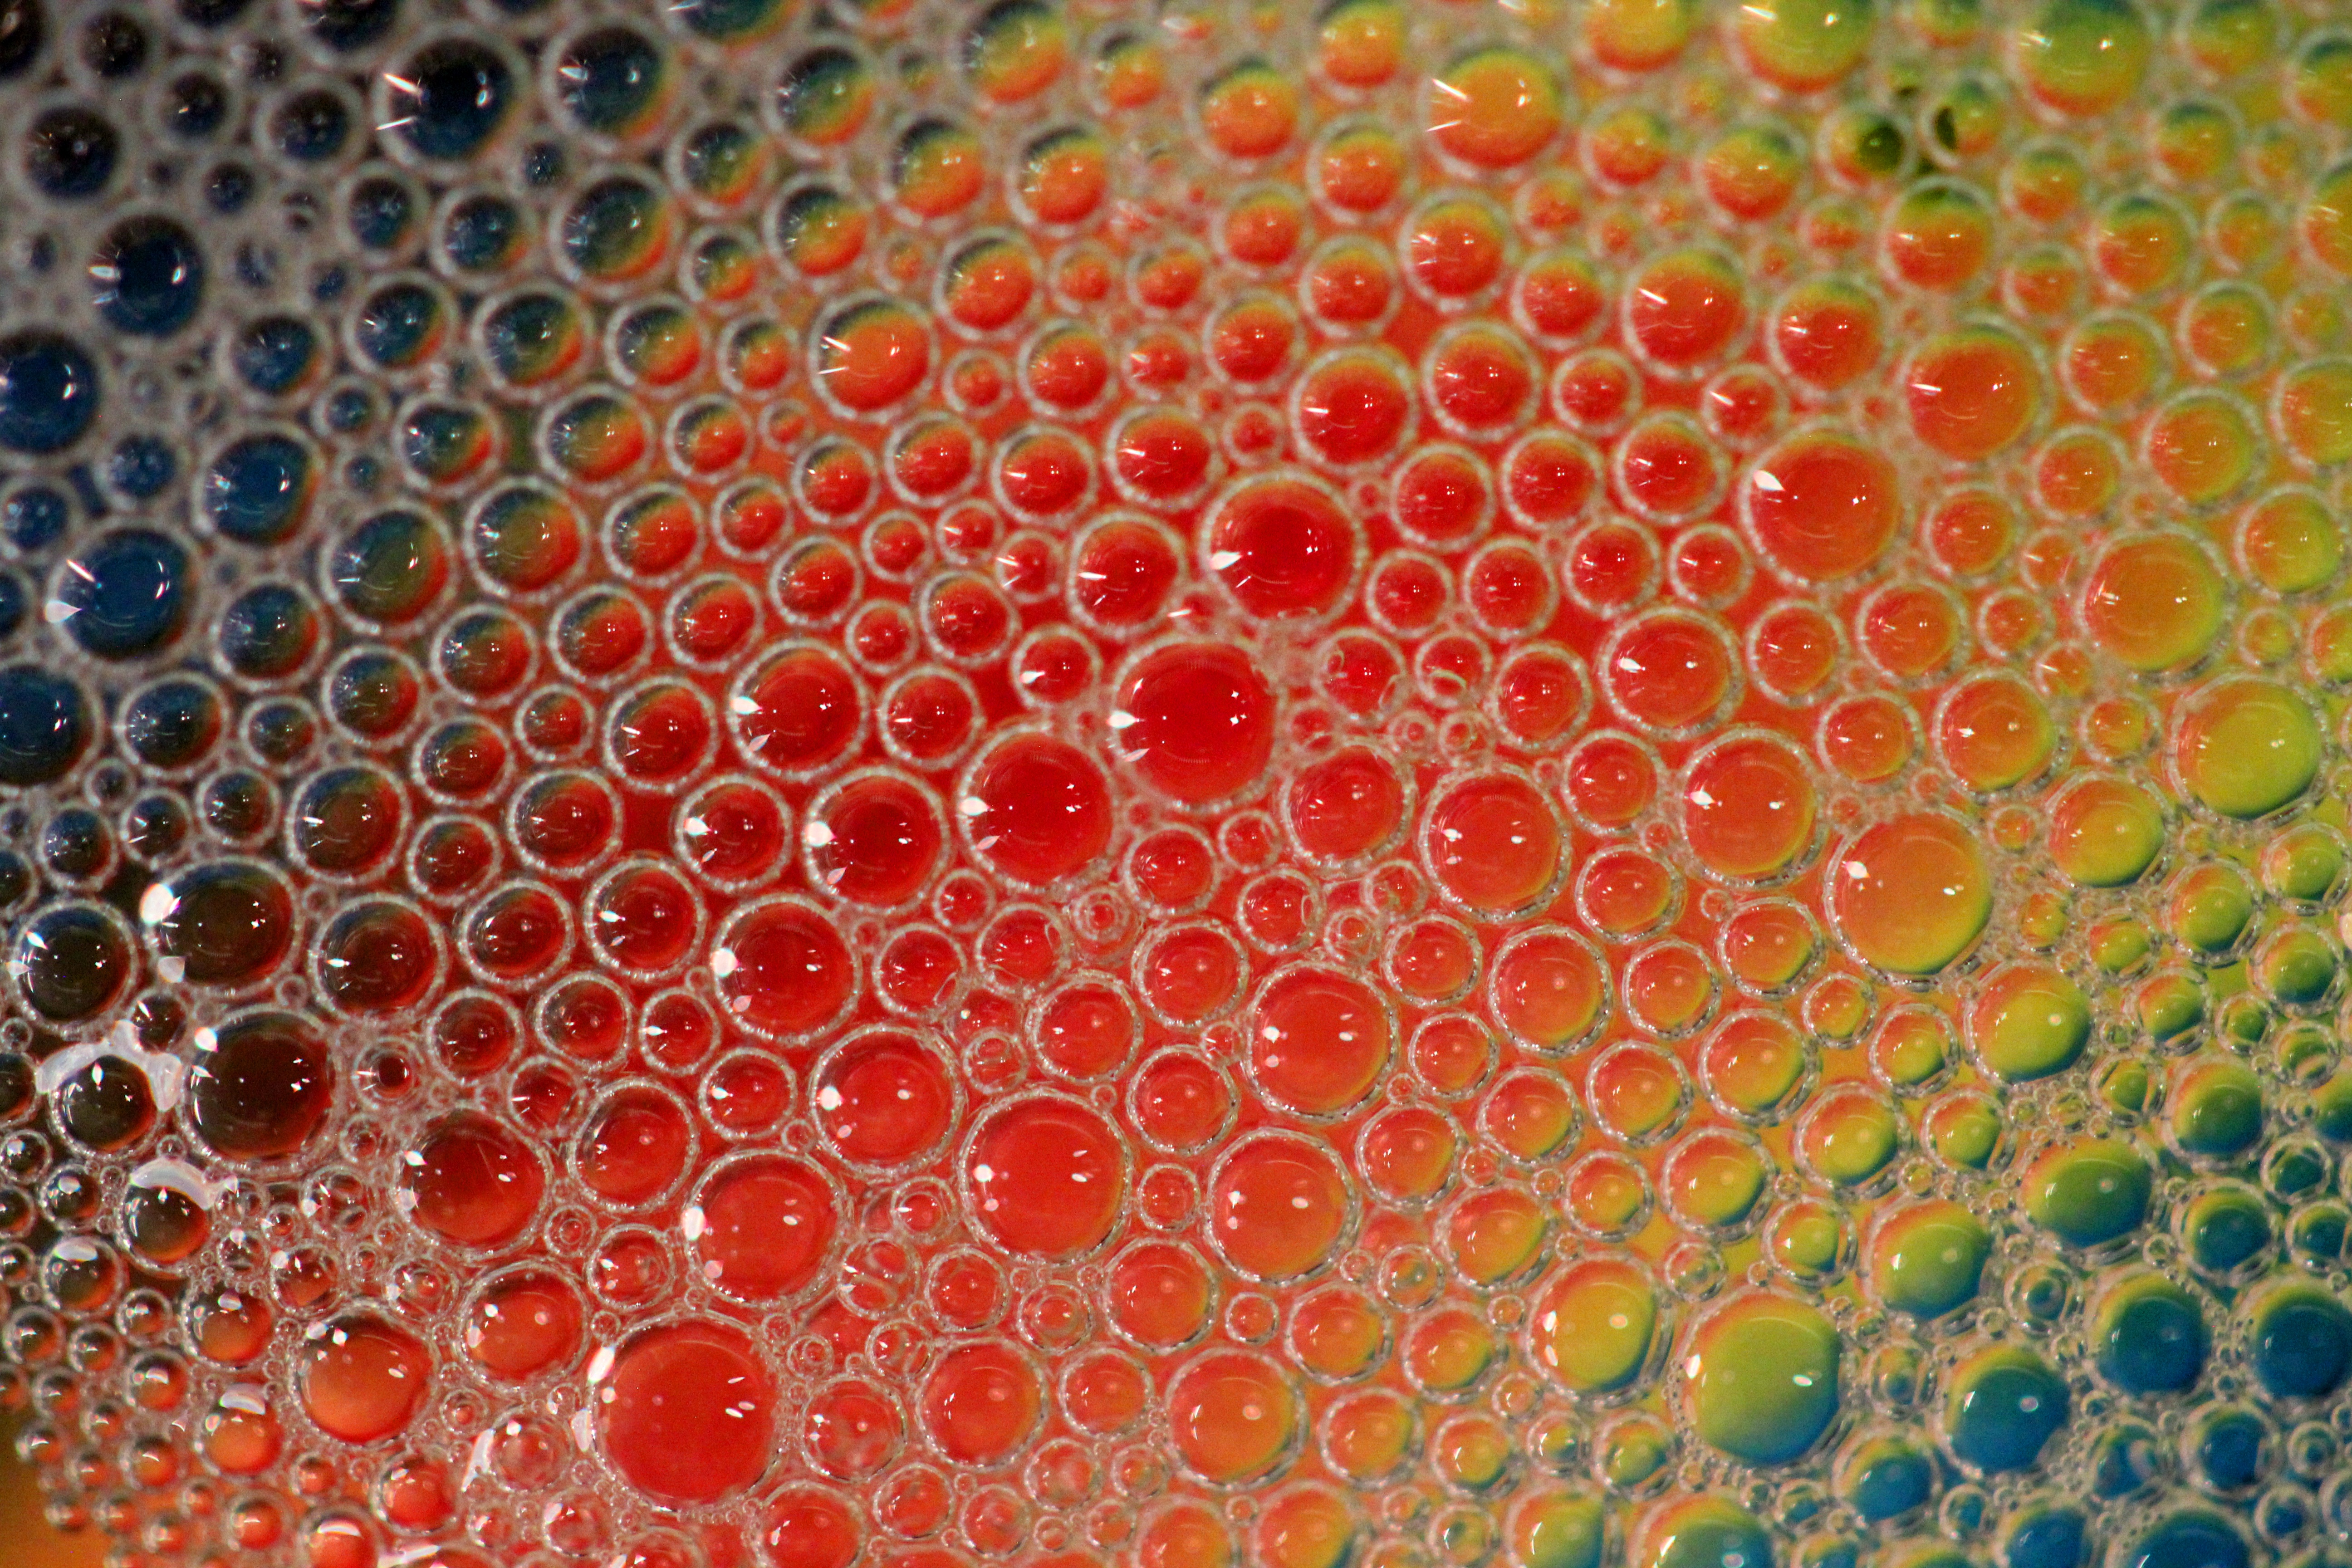
water, liquid, pattern, macro, artistic, colorful, material, circle, transparent, design, net, reflections, bubbles